VMFA-311

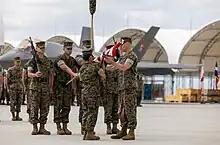
VMFA-311 reactivation ceremony, 14 April 2023

On 3 November 2001, VMA-311 Harriers attached to the 15th Marine Expeditionary Unit embarked aboard became the first Harriers to fly combat missions in Afghanistan during Operation Enduring Freedom.